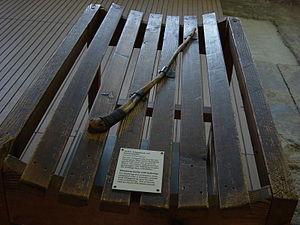
Le nerf de bœuf est une matraque ou cravache légèrement flexible, faite d'un ligament de bœuf séché et durci.